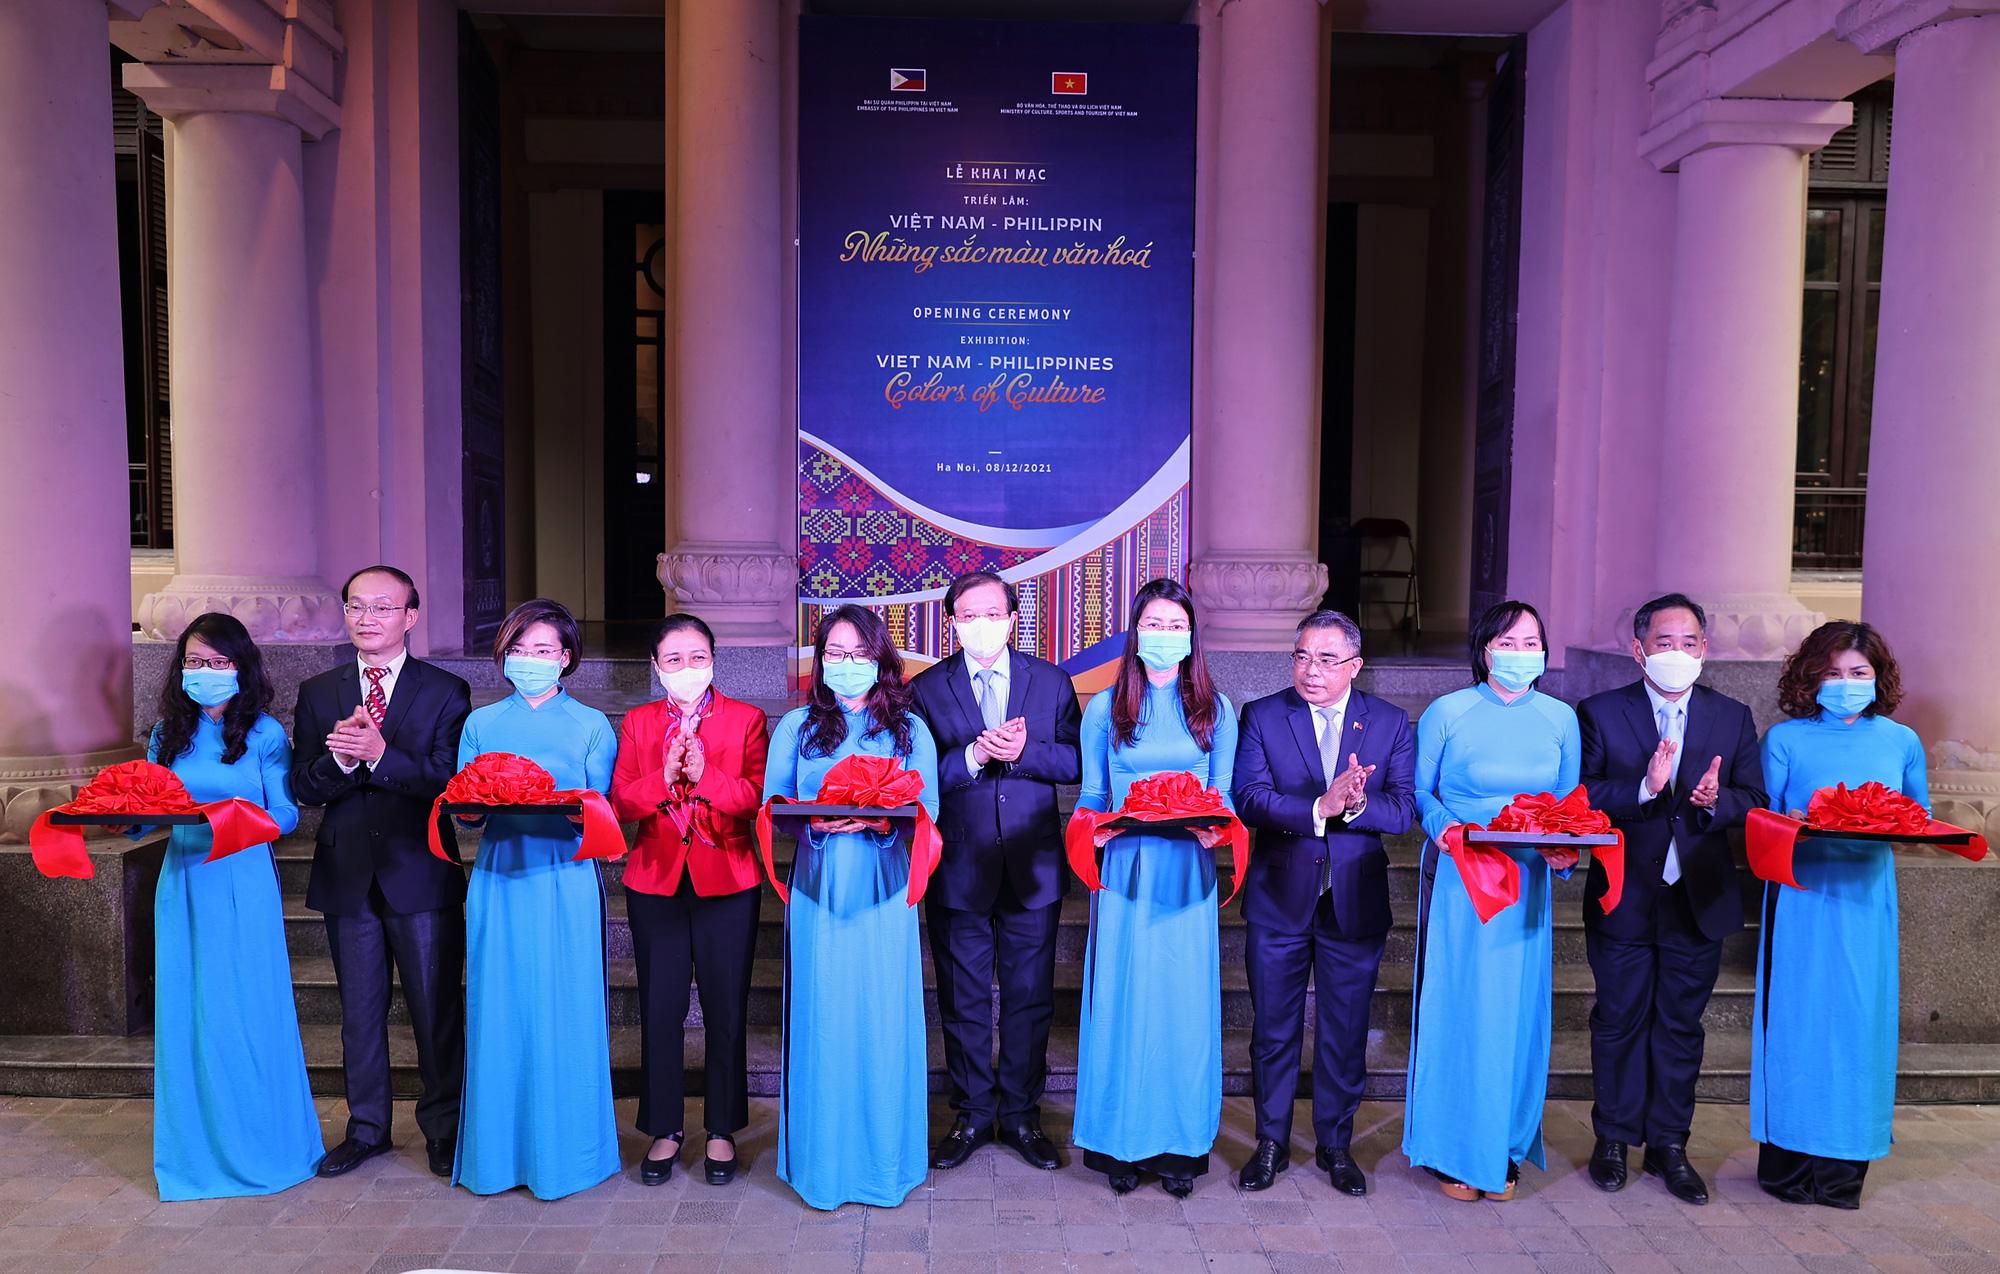
có một nhóm người đang đứng thành một hàng ở trước bậc thềm